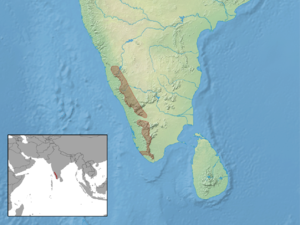
Le Loir épineux est une espèce de rongeurs de la famille des Platacanthomyidae endémique des Ghâts occidentaux en Inde. C'est la seule espèce du genre Platacanthomys.